Kumar Bishwajit

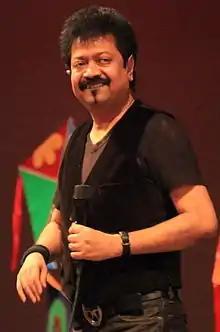
Bishwajit performing in California (2014)

Kumar Bishwajit (born 1 June 1963) is a Bangladeshi singer and composer. He received Bangladesh National Film Award for Best Male Playback Singer two times for the films "Swami Streer Wada" (2009) and "Ma Amar Chokher Moni" (2011). He also got the Best Music Composer award for "Swami Streer Wada".